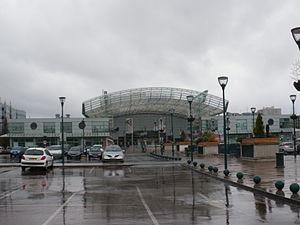
Opéra de Massy, France
Le département de l'Essonne dispose de nombreux centres culturels, et festivals, sur le plan de la musique, du cinéma, du théâtre.
Massy est une commune française située dans le département de l'Essonne en région Île-de-France.